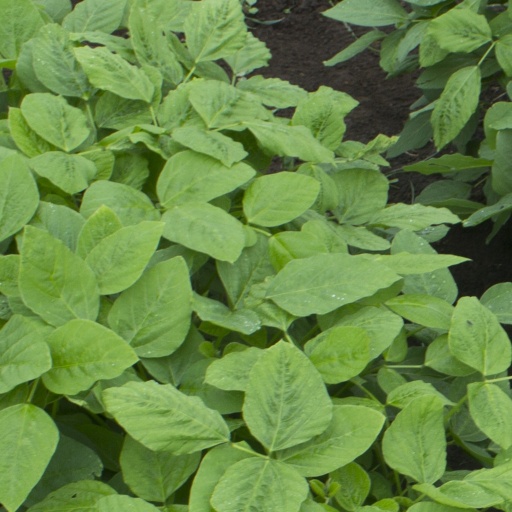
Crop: soybean